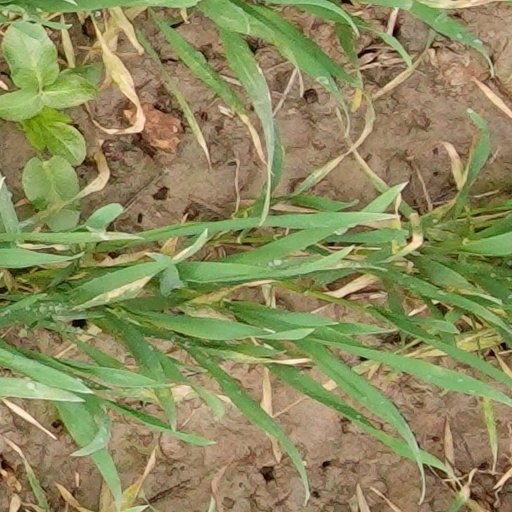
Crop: wheat